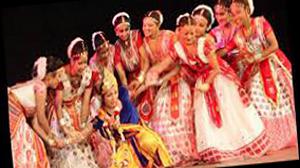
Dance form: sattriya